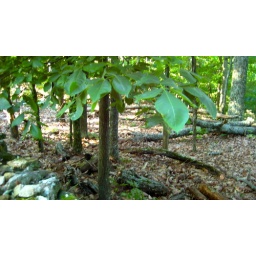
Nashville house on the mountain in the woods